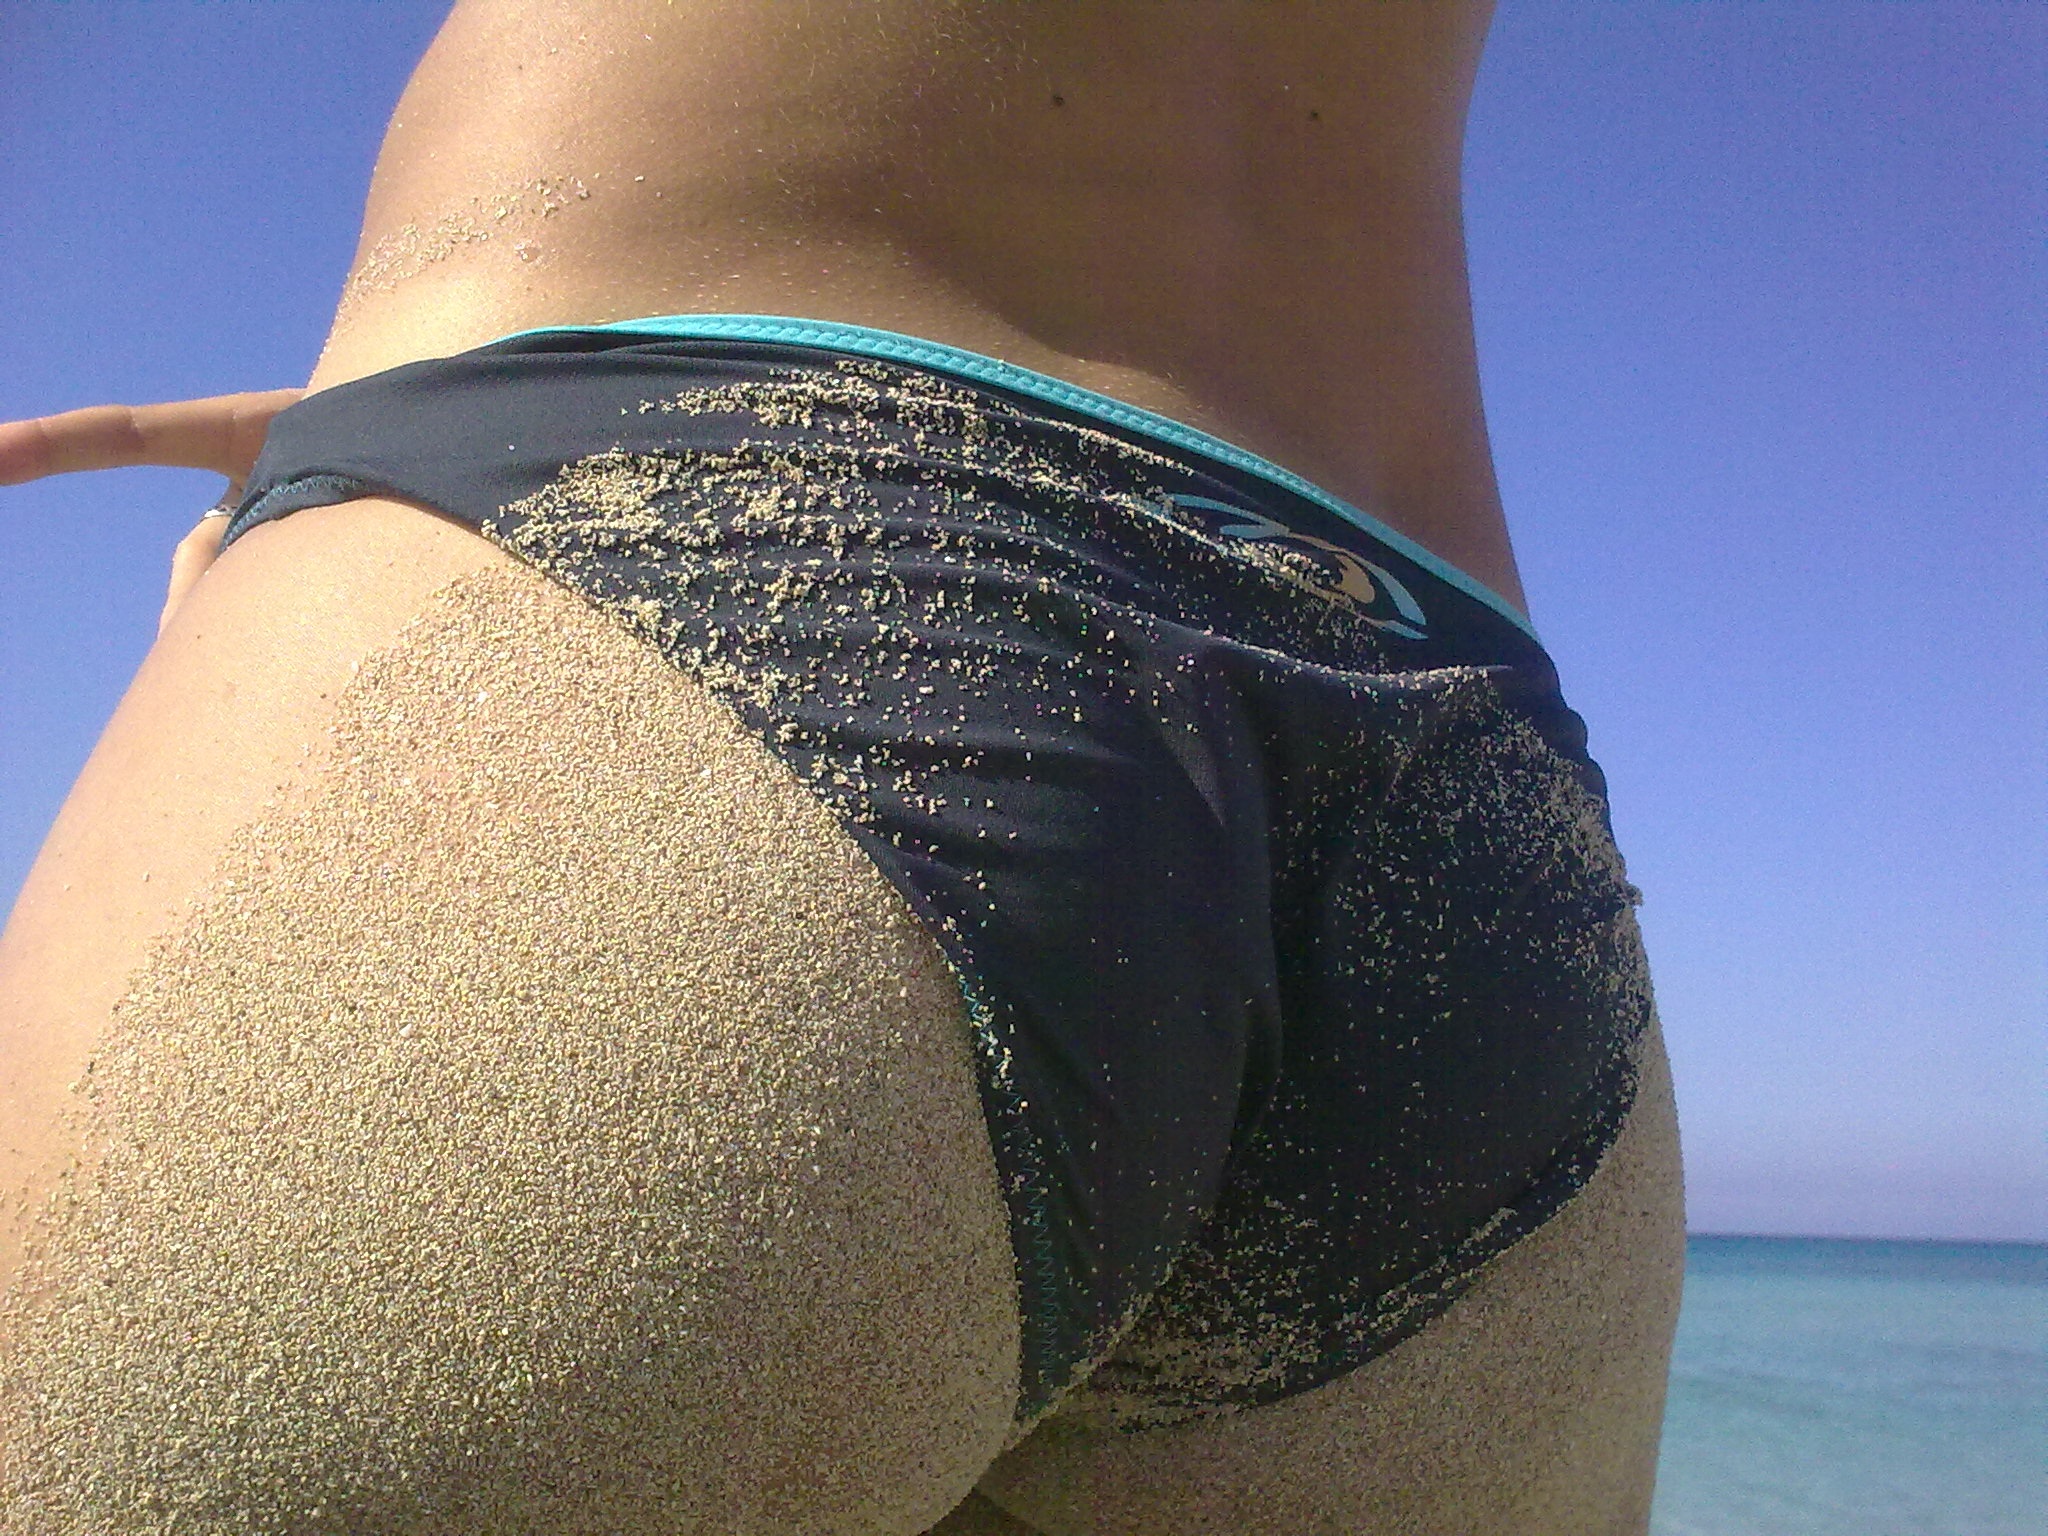
hand, beach, sand, trunk, summer, female, leg, blue, clothing, arm, bikini, swimwear, close up, human body, sunny, thigh, body, abdomen, briefs, underpants, tanned, sun tanning, undergarment, active undergarment